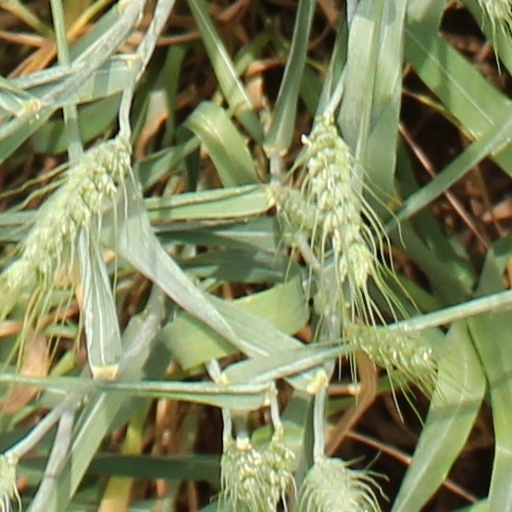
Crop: wheat